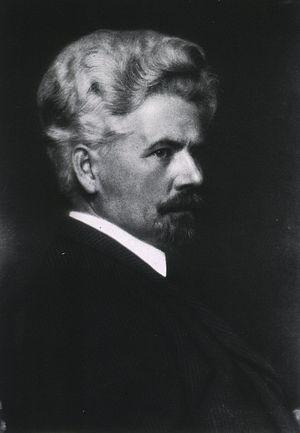
Henry Herbert Donaldson, né le 12 mai 1857 à Yonkers dans l'État de New York, décédé le 23 janvier 1938 à Philadelphie, fut un neuroscientifique américain.